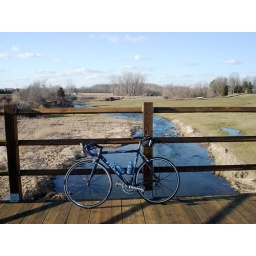
My road bike rests on a bridge over the North Branch of Clinton River near Romeo, Michigan.